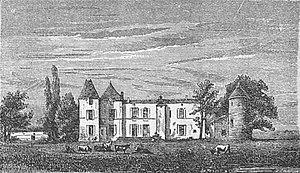
Illustration du Château d'Yquem dans l'ouvrage Bordeaux et ses vins (6ème édition) de Charles Cocks et Edouard Féret publié en 1893
Le château d'Yquem est un domaine viticole dans le vignoble de Bordeaux, produisant un vin liquoreux du même nom. Il s'agit du seul sauternes classé premier cru supérieur. Le château est inscrit aux monuments historiques depuis 2003.